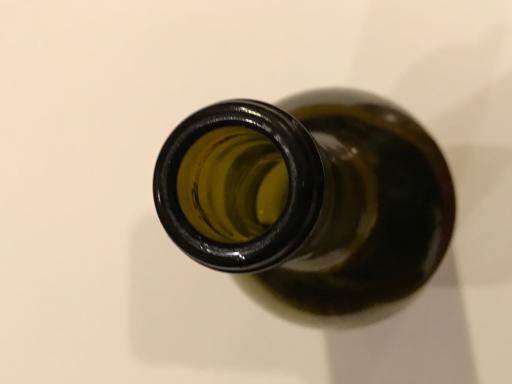
Label: glass